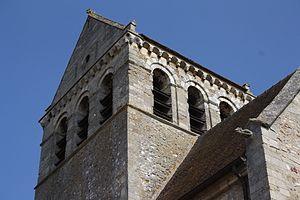
L’église Sainte-Anne de Gassicourt est une église